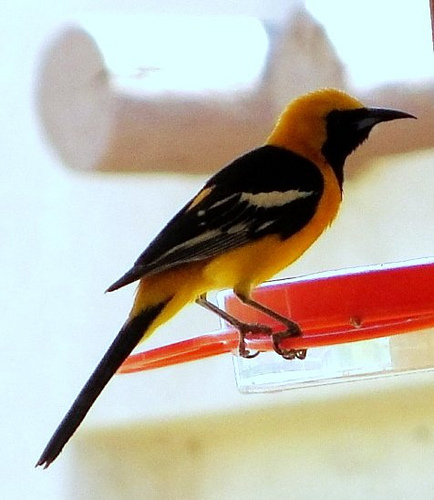
a colorful orange bird with black wings and tail, orange crown, black throat and a long black beak.
this bird has a yellow crown, a black wing, and white wingbarsa very colorful bird with a black beak, orange head and breast and a black tail.
the bird has a orange belly and head with black and white striped wings and tail.
a small bird with a black bill and throat and an orange crown and nape.
a small light orange brested bird with a black and white wingtips
this particular bird has a yellow belly and breasts and black secondaries with white streaks
this bird has a curved beak and a distinctive orange and black coloring.
this bird has a bright yellow breast and a pointed down billa bird with a yellow belly, breast and crown and black wings and rectrices and the bill is long and curved
Species: Hooded Oriole